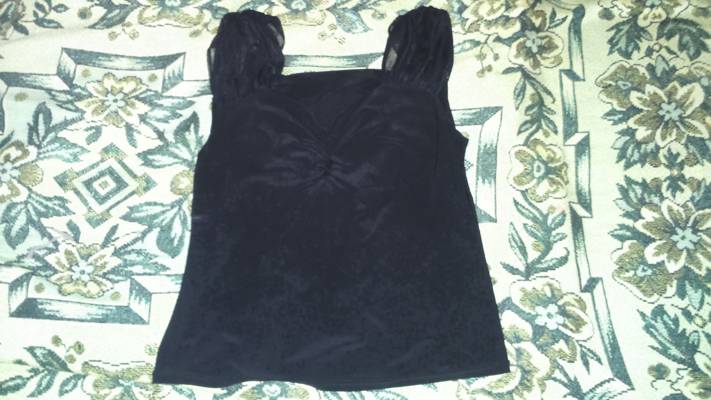
Waste category: clothes